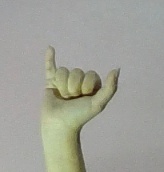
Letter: ya